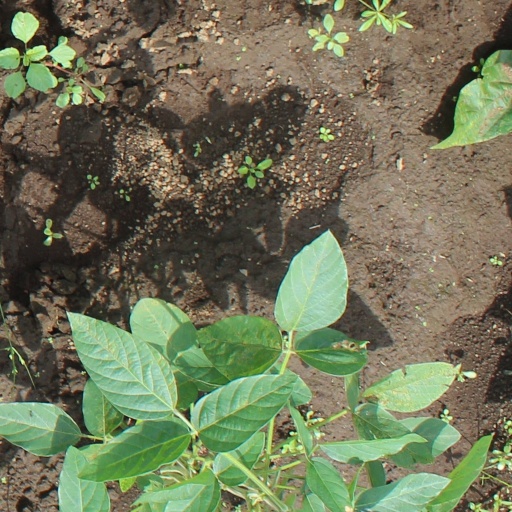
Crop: soybean